Cultural views on the midriff and navel

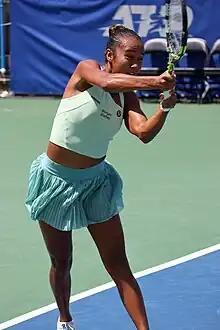
Leylah Fernandez wearing a two piece midriff baring outfit during the 2023 DC Open

Woman athletes' uniforms often include bikini bottoms. By comparison, men wear polo shirts instead of being bare-chested. This became controversial in 2021, when the Norwegian Beach Handball team refused to wear bikini bottoms and was fined 150 euros (about $175) per player. In beach volleyball, many players do not mind wearing skimpy uniforms because of the conditions.